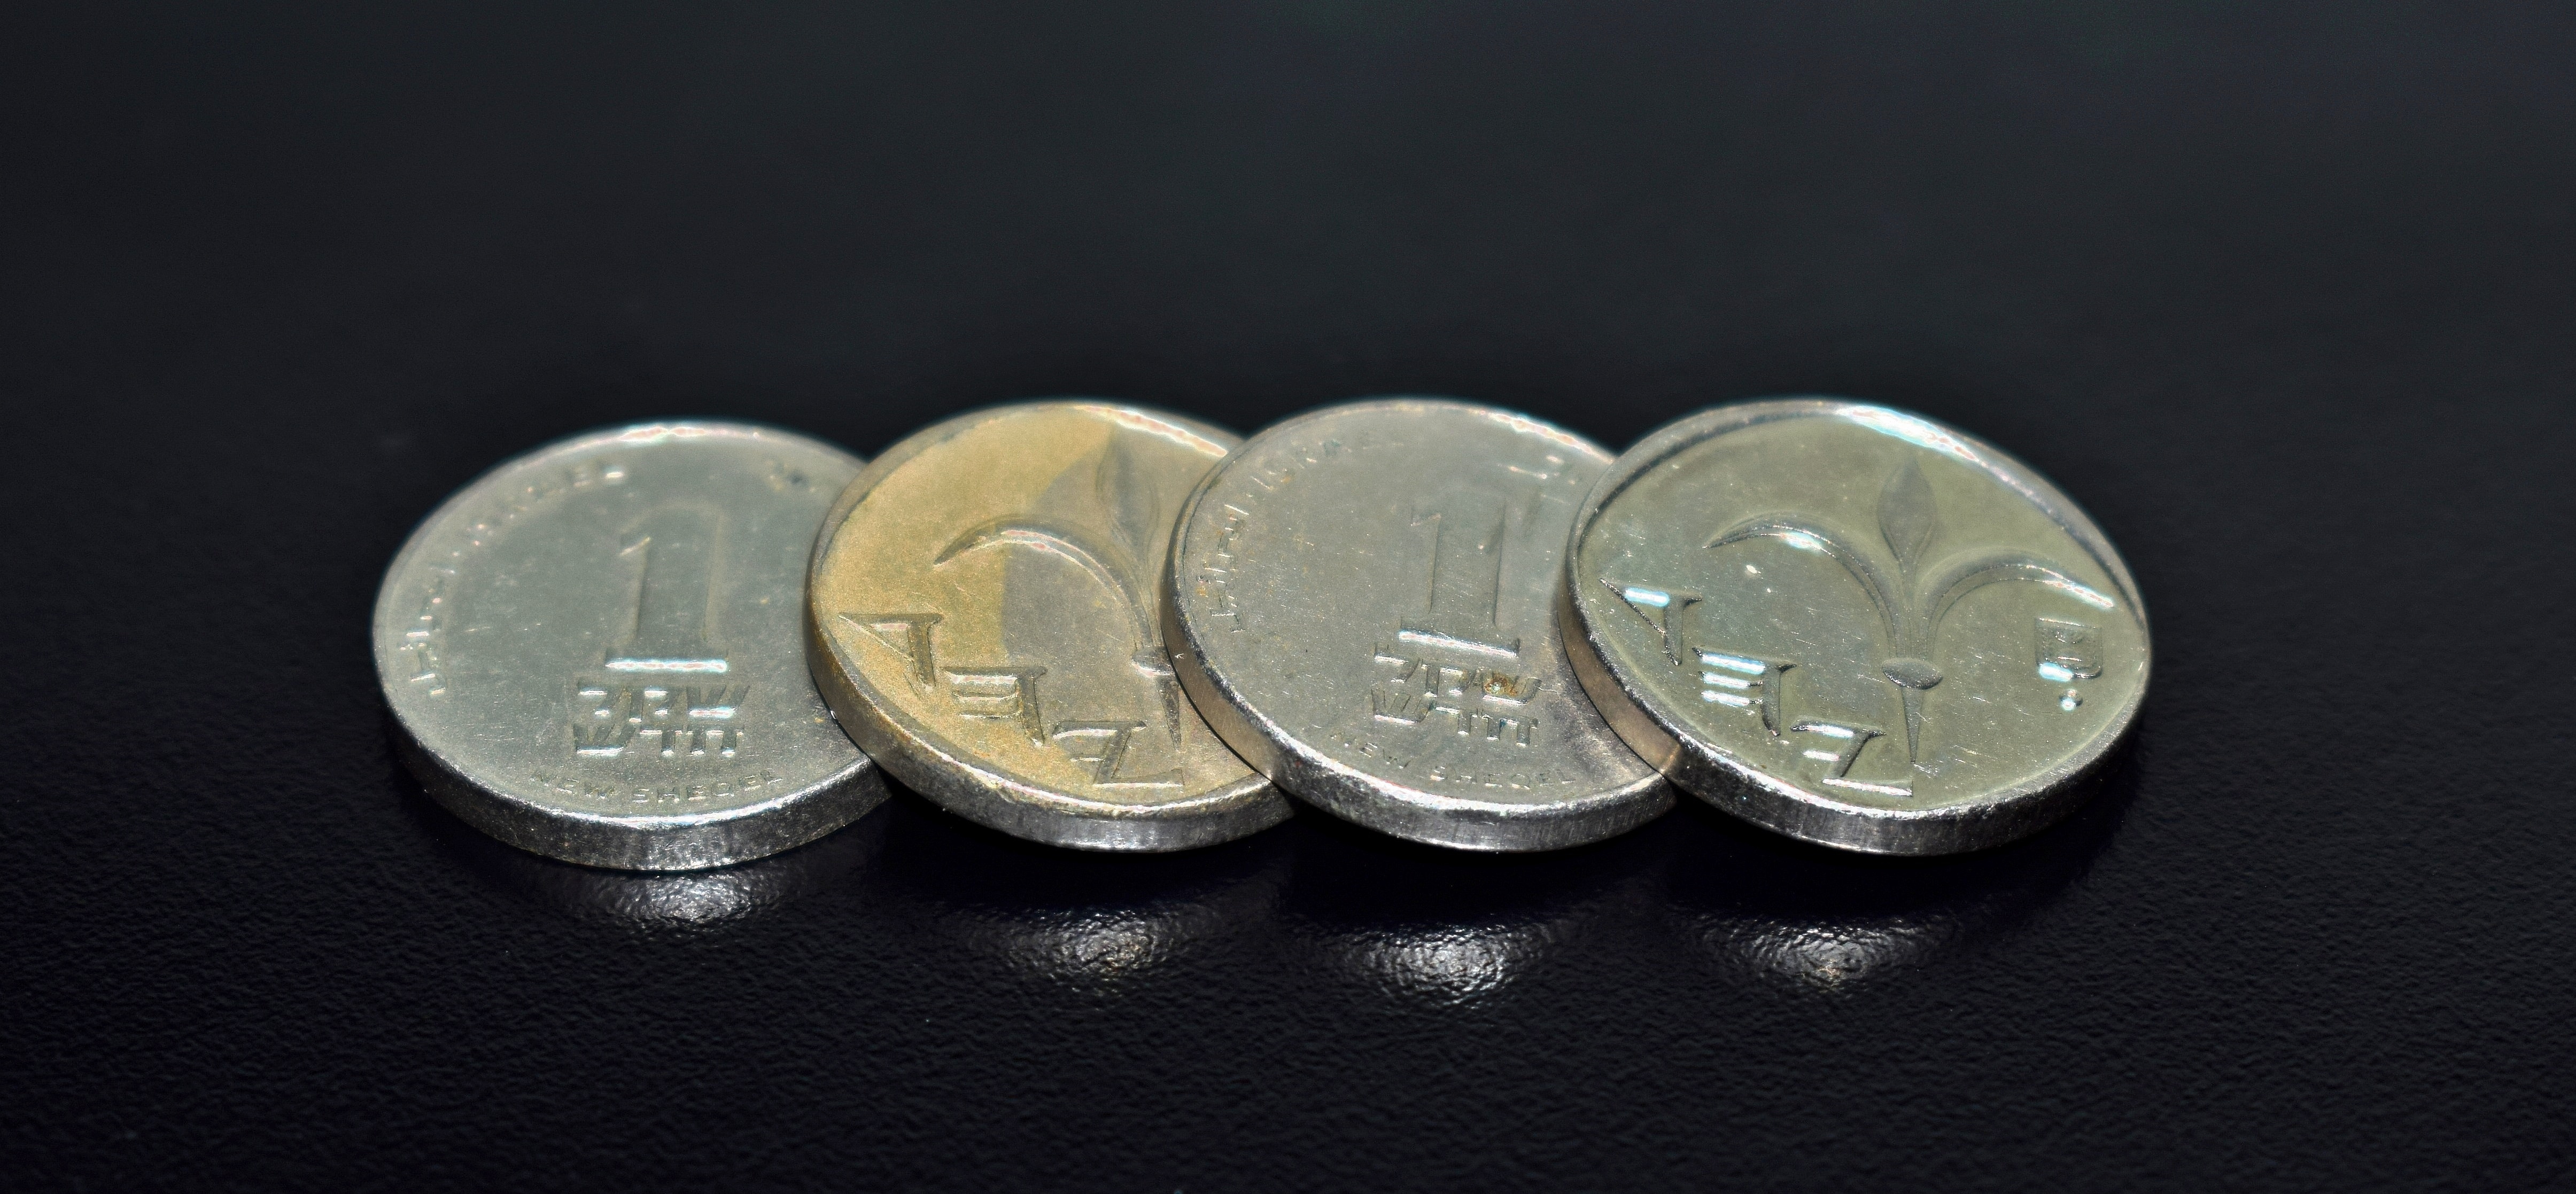
money, circle, close up, cash, bank, silver, currency, coin, banking, economy, israel, income, financial, coins, finance, black background, earning, shekel, new shekel, israeli currency, sheqel, sheqalim, coinage, inflation, pocket change, cupronickel